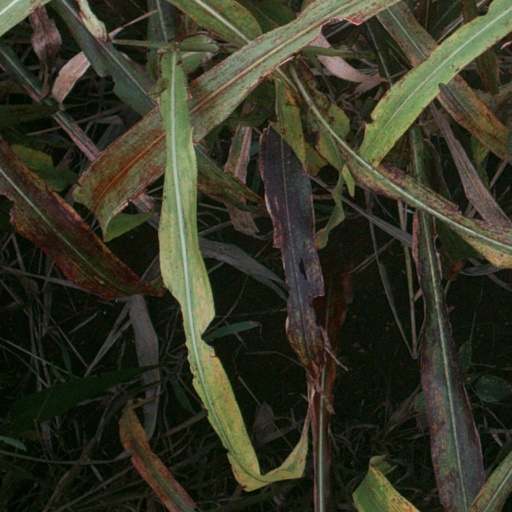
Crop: sorghum